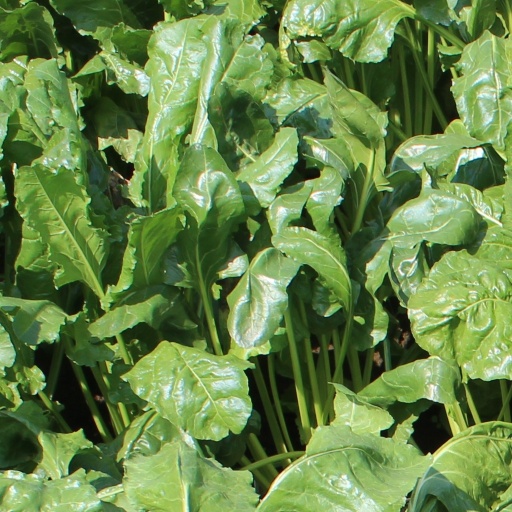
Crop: sugar beet